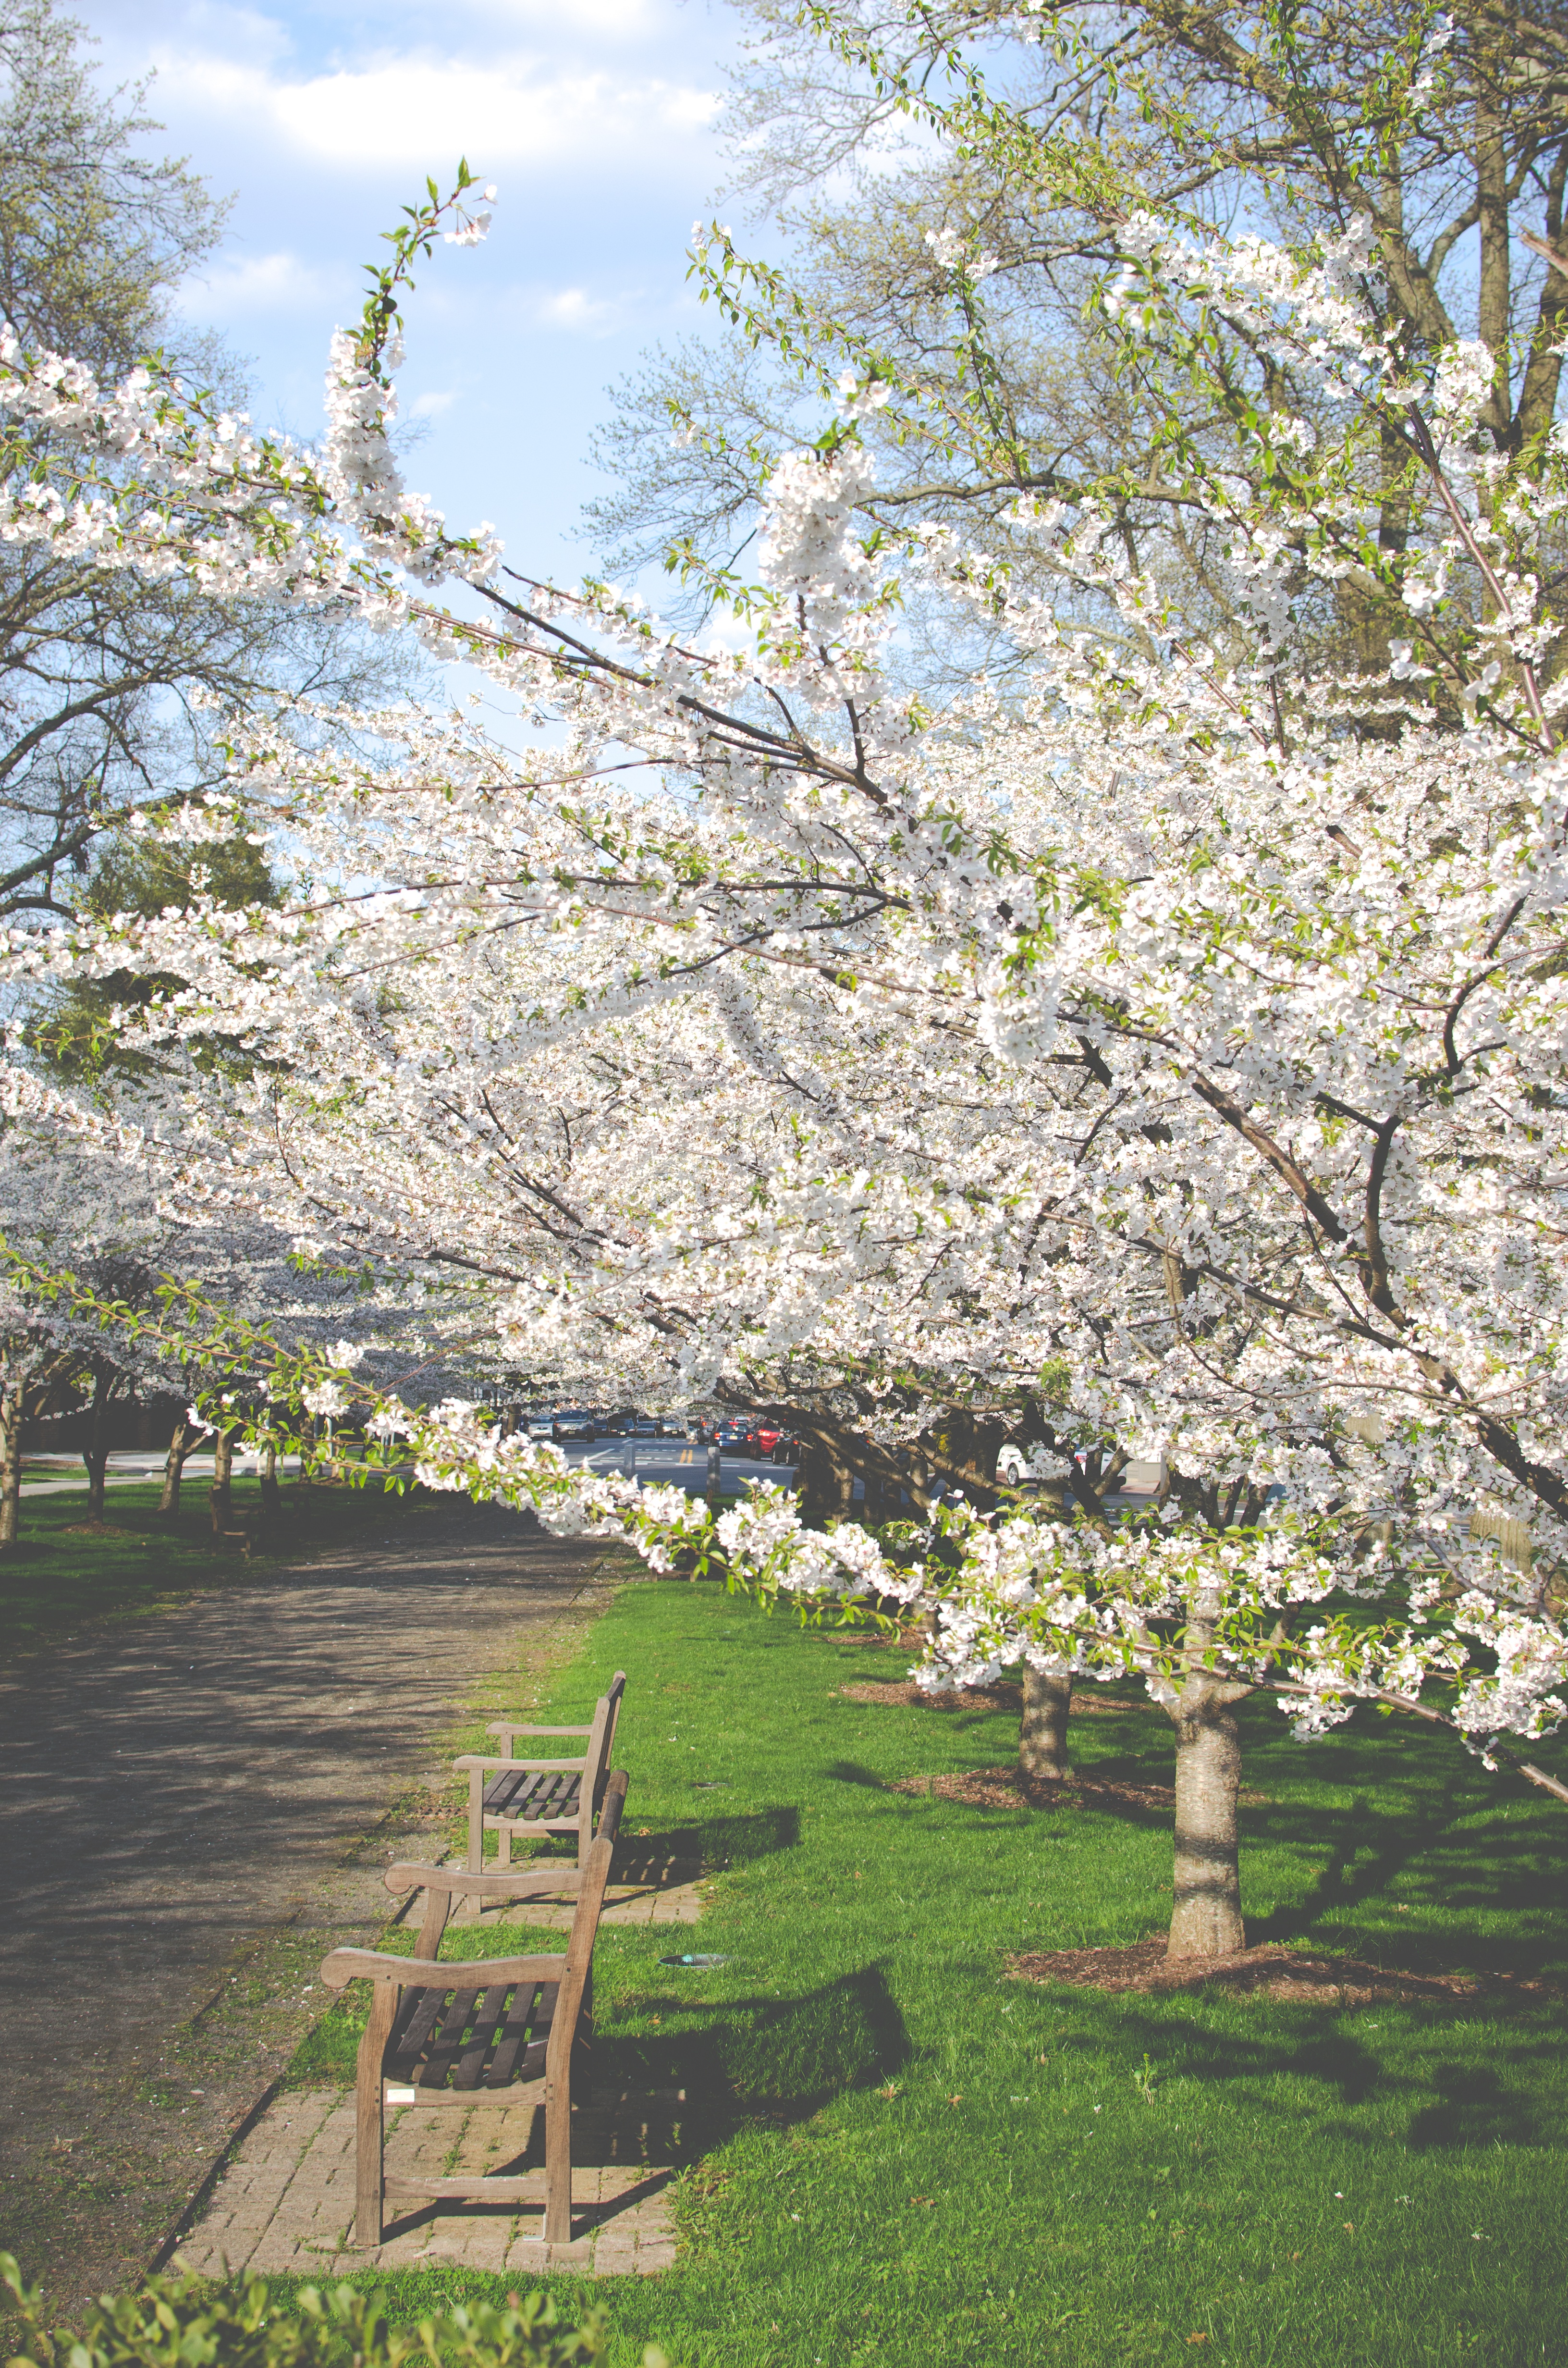
tree, nature, path, grass, outdoor, branch, blossom, plant, white, bench, fruit, flower, food, spring, relax, produce, park, botany, blooming, garden, pink, flora, season, cherry blossom, trees, vegetation, way, cherry, woody plant